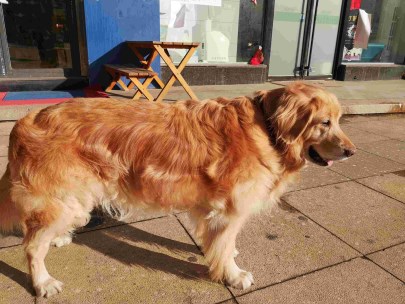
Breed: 5355-n000126-golden_retriever